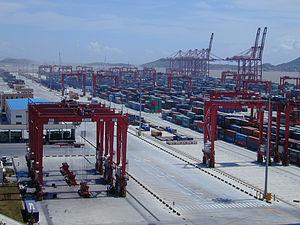
Le port de Yangshan est un terminal conteneurs en eau profonde situé dans la baie de Hangzhou. Ce terminal dépend du port de Shanghai, le port le plus actif du monde.
Une grande partie des systèmes de transport en Chine a été construite depuis la création de la République populaire en 1949 et surtout depuis le début des années 1980. Le rail, qui est le principal mode de transport du pays, avant 1950, il n'y avait que 21 800 km de lignes ferroviaires. En 2009, le réseau de chemin de fer a depuis été étendu à 86 000 km. Le transport aérien a également connu une forte croissance depuis la fin des années 1990. À la même époque, le gouvernement a étendu le réseau autoroutier, pour qu'il fasse, en 2009, plus de 65 000 km. La Chine a ainsi le deuxième plus grand réseau autoroutier du monde, après les États-Unis.